Father Le Loutre's War

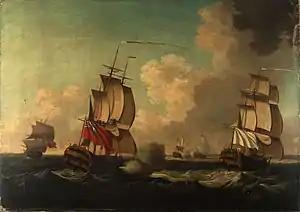
The capture of French naval ships "Alcide" and "Lys". Carrying supplies for the Acadian and Mi'kmaq militias, the battle was a contributing factor to the resumption of formal war between the British and French.

Two months later, on May 13, 1751, Broussard led sixty Mi'kmaq and Acadians to attack Dartmouth again, in what would be known as the "Dartmouth Massacre". Broussard and the others killed twenty settlers – mutilating men, women, children and babies – and took more prisoners. A sergeant was also killed and his body mutilated. They destroyed the buildings. The British returned to Halifax with the scalp of one Mi'kmaq warrior, however, they reported that they killed six Mi'kmaq warriors. Captain William Clapham and sixty soldiers were on duty and fired from the blockhouse. The British killed six Mi'kmaq warriors, but were only able to retrieve one scalp that they took to Halifax. Those at a camp at Dartmouth Cove, led by John Wisdom, assisted the settlers. Upon returning to their camp the next day they found the Mi'kmaq had also raided their camp and taken a prisoner. All the settlers were scalped by the Mi'kmaq. The British took what remained of the bodies to Halifax for burial in the Old Burying Ground.